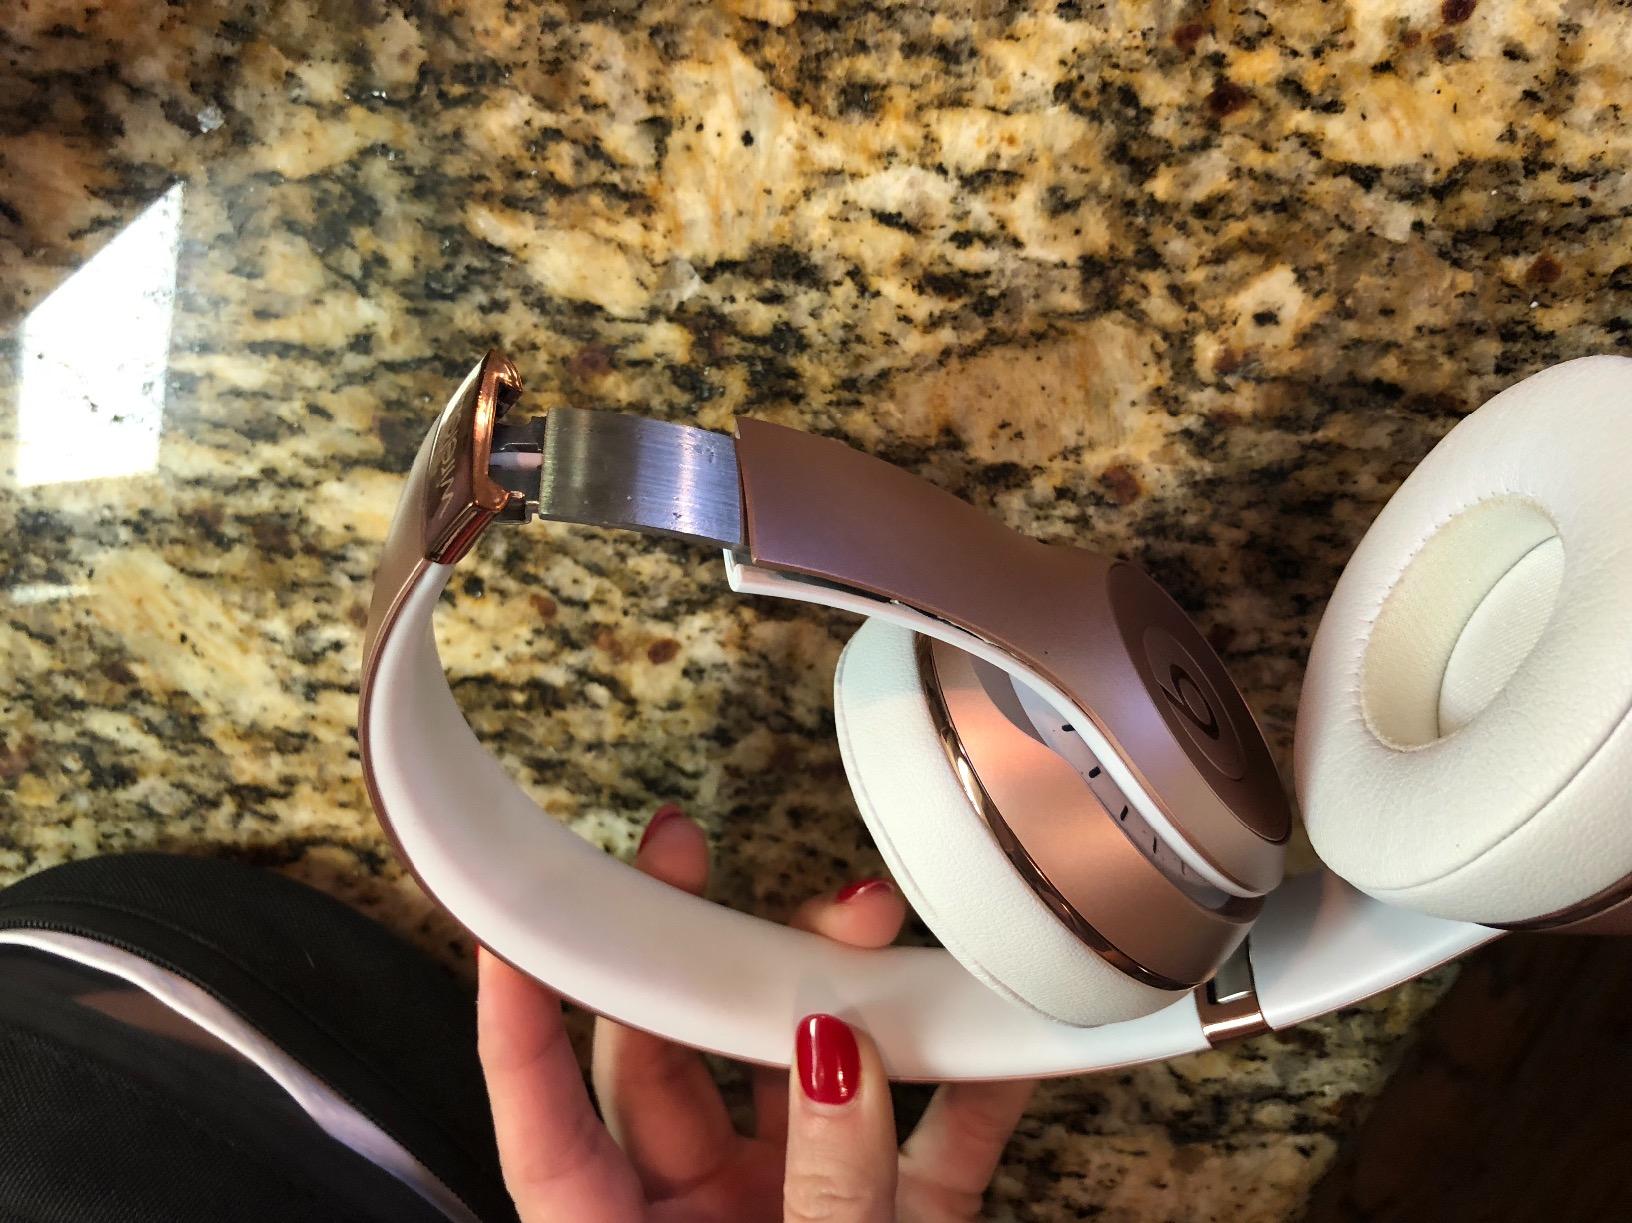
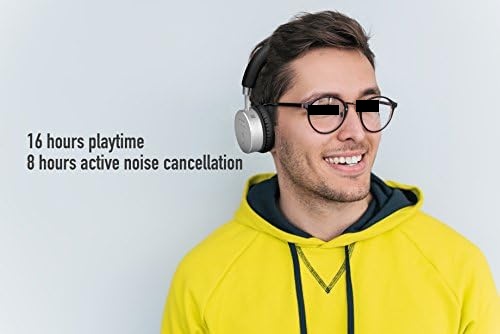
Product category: headphones
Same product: no